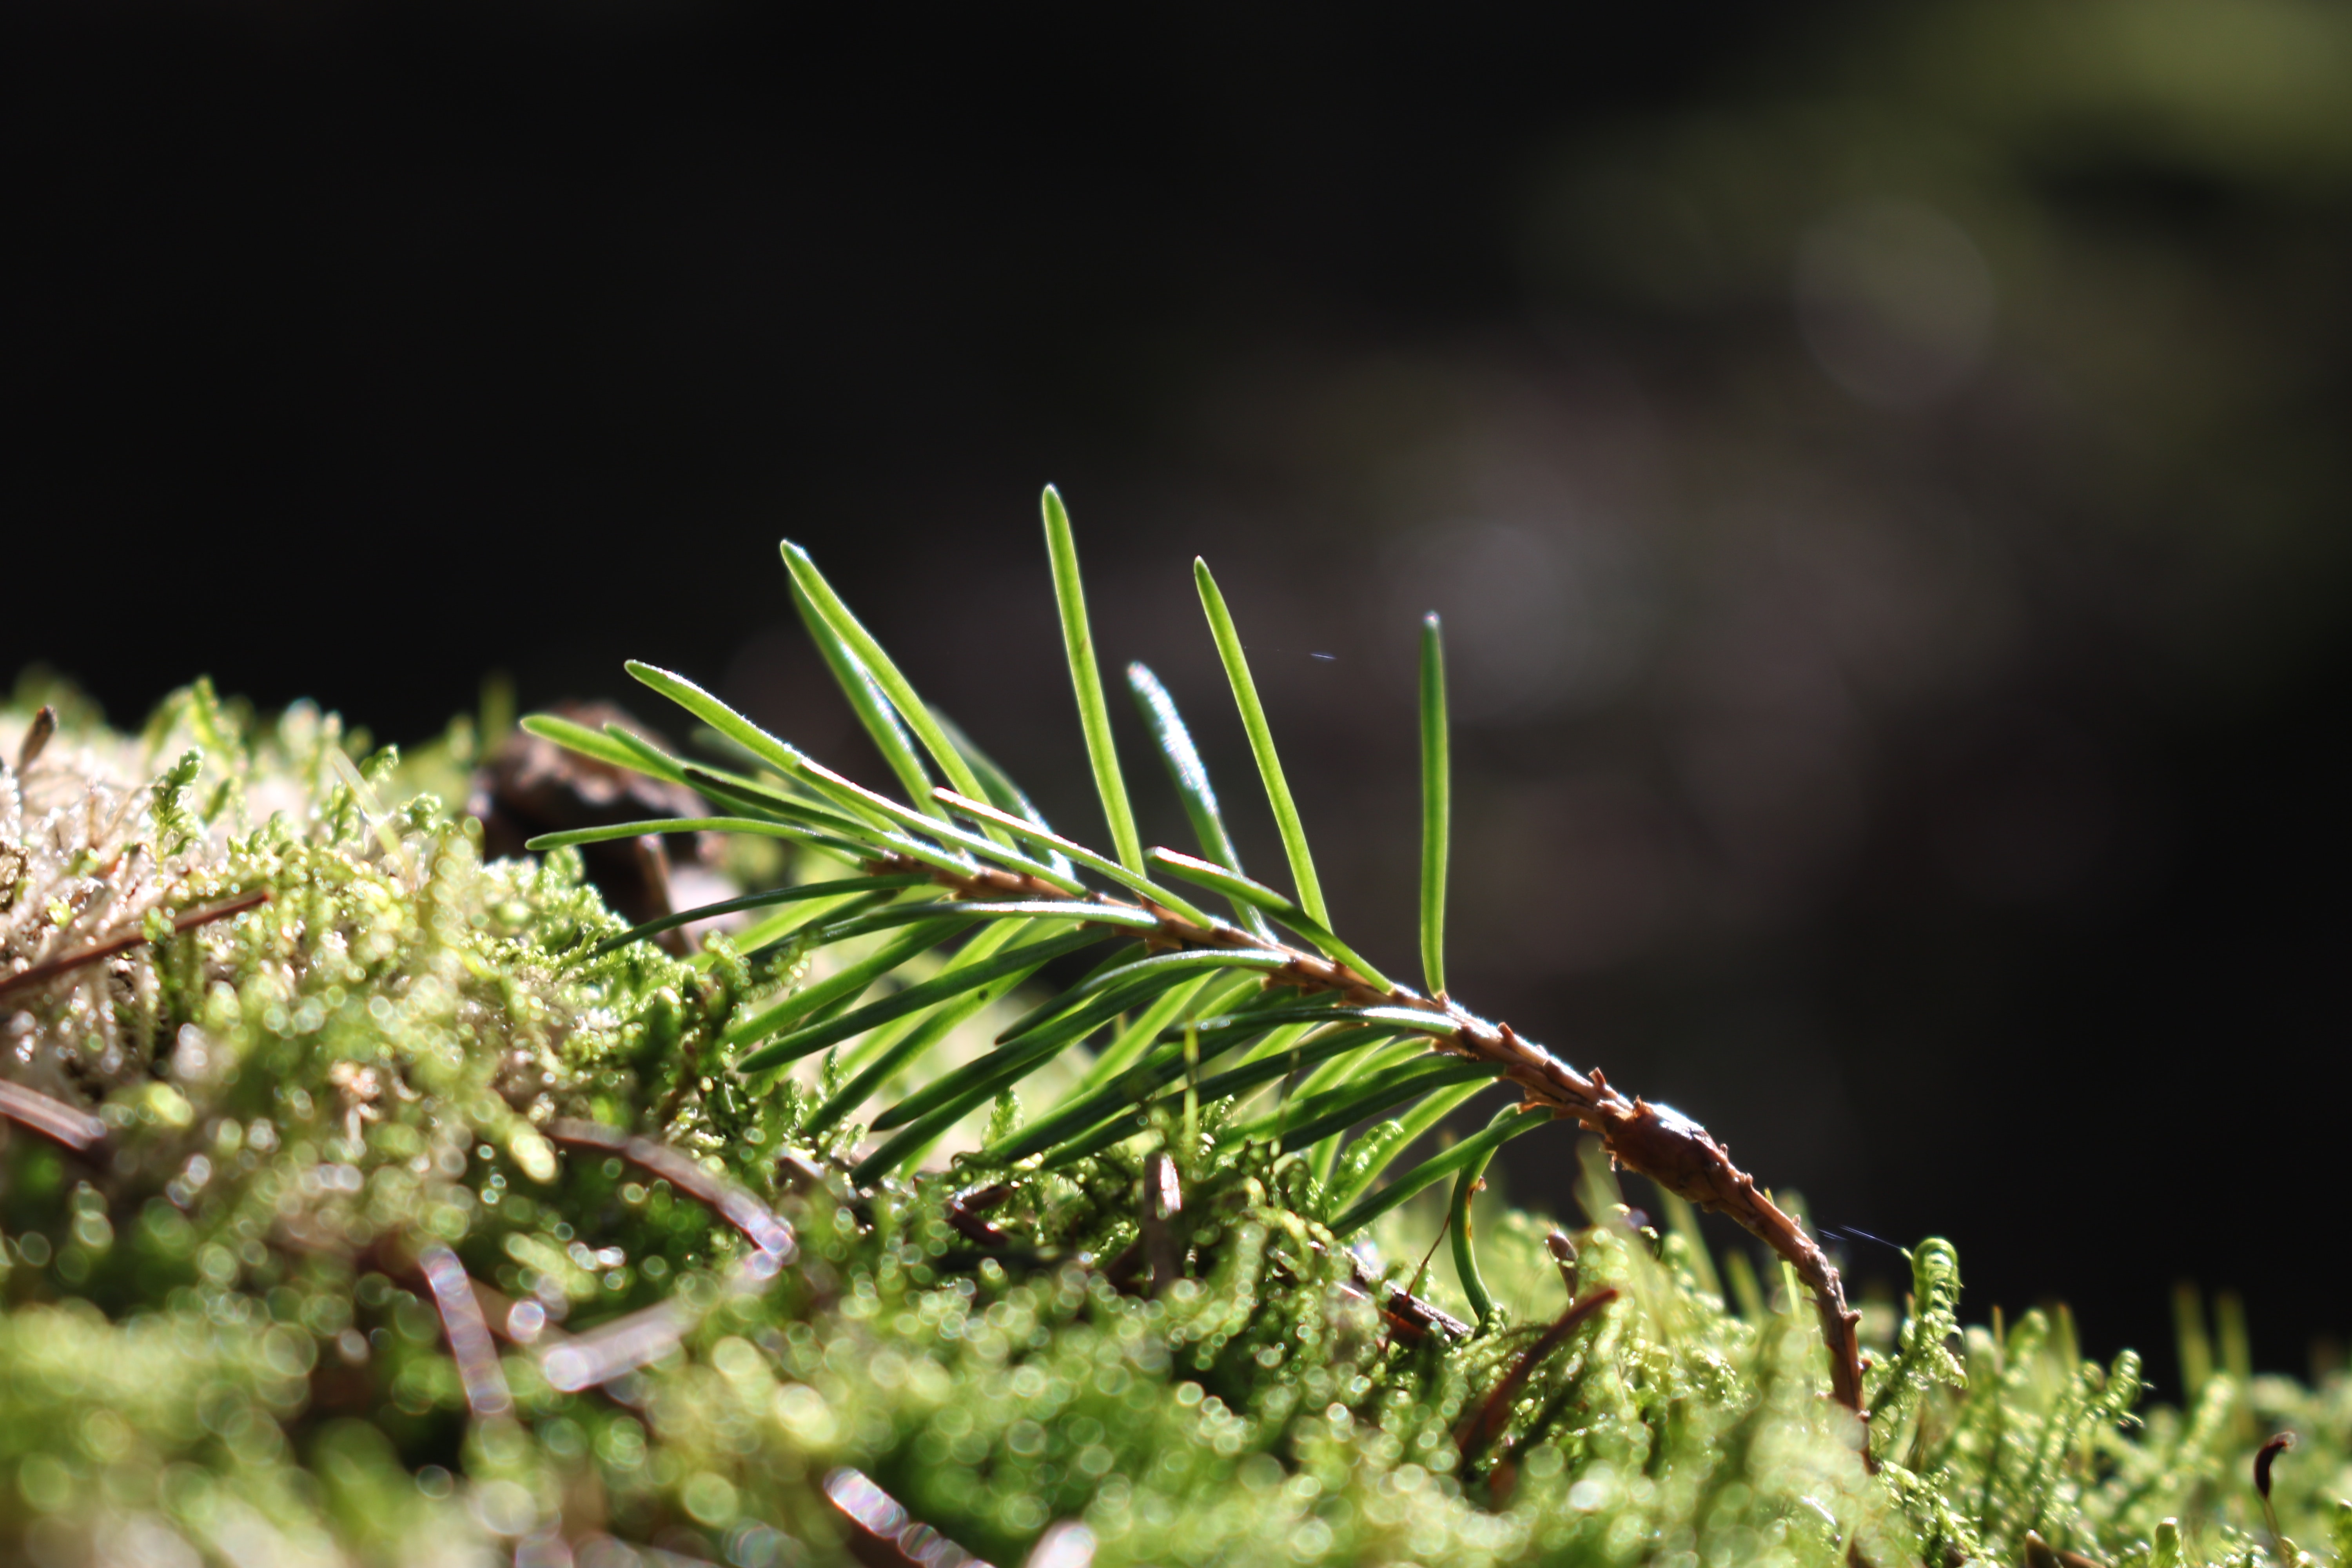
green, vegetation, plant, leaf, shortstraw pine, grass, terrestrial plant, Jack pine, lodgepole pine, close up, tree, pine family, grass family, branch, American larch, organism, flower, pine, vascular plant, larch, macro photography, conifer, fir, photography, moss, non vascular land plant, forest, red pine, plant stem